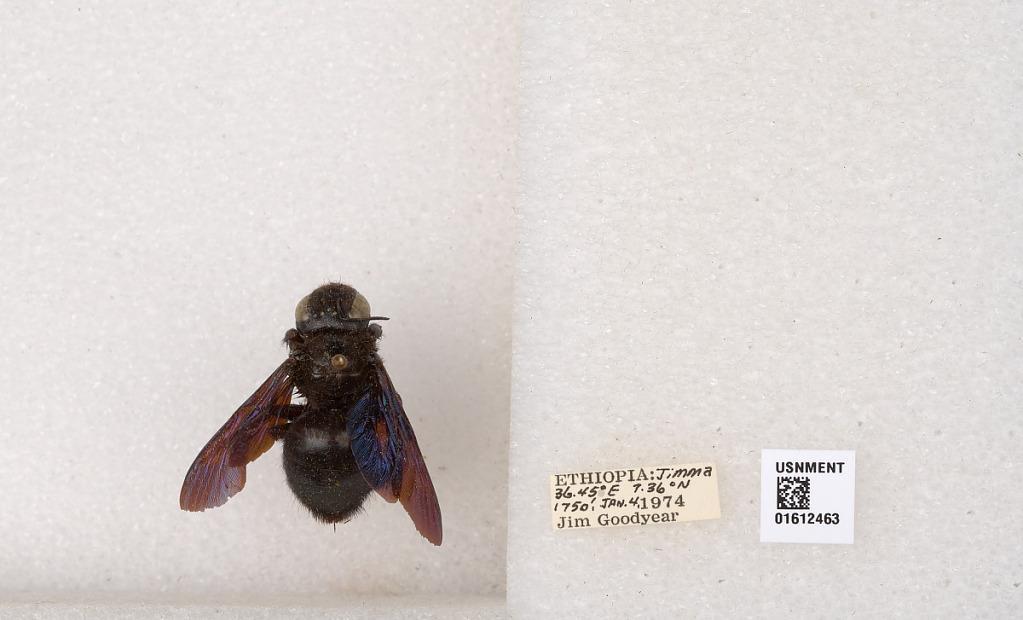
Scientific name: Xylocopa
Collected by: J. Goodyear
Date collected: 1974-1-4
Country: Ethiopia
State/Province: Oromiya
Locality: Jimma